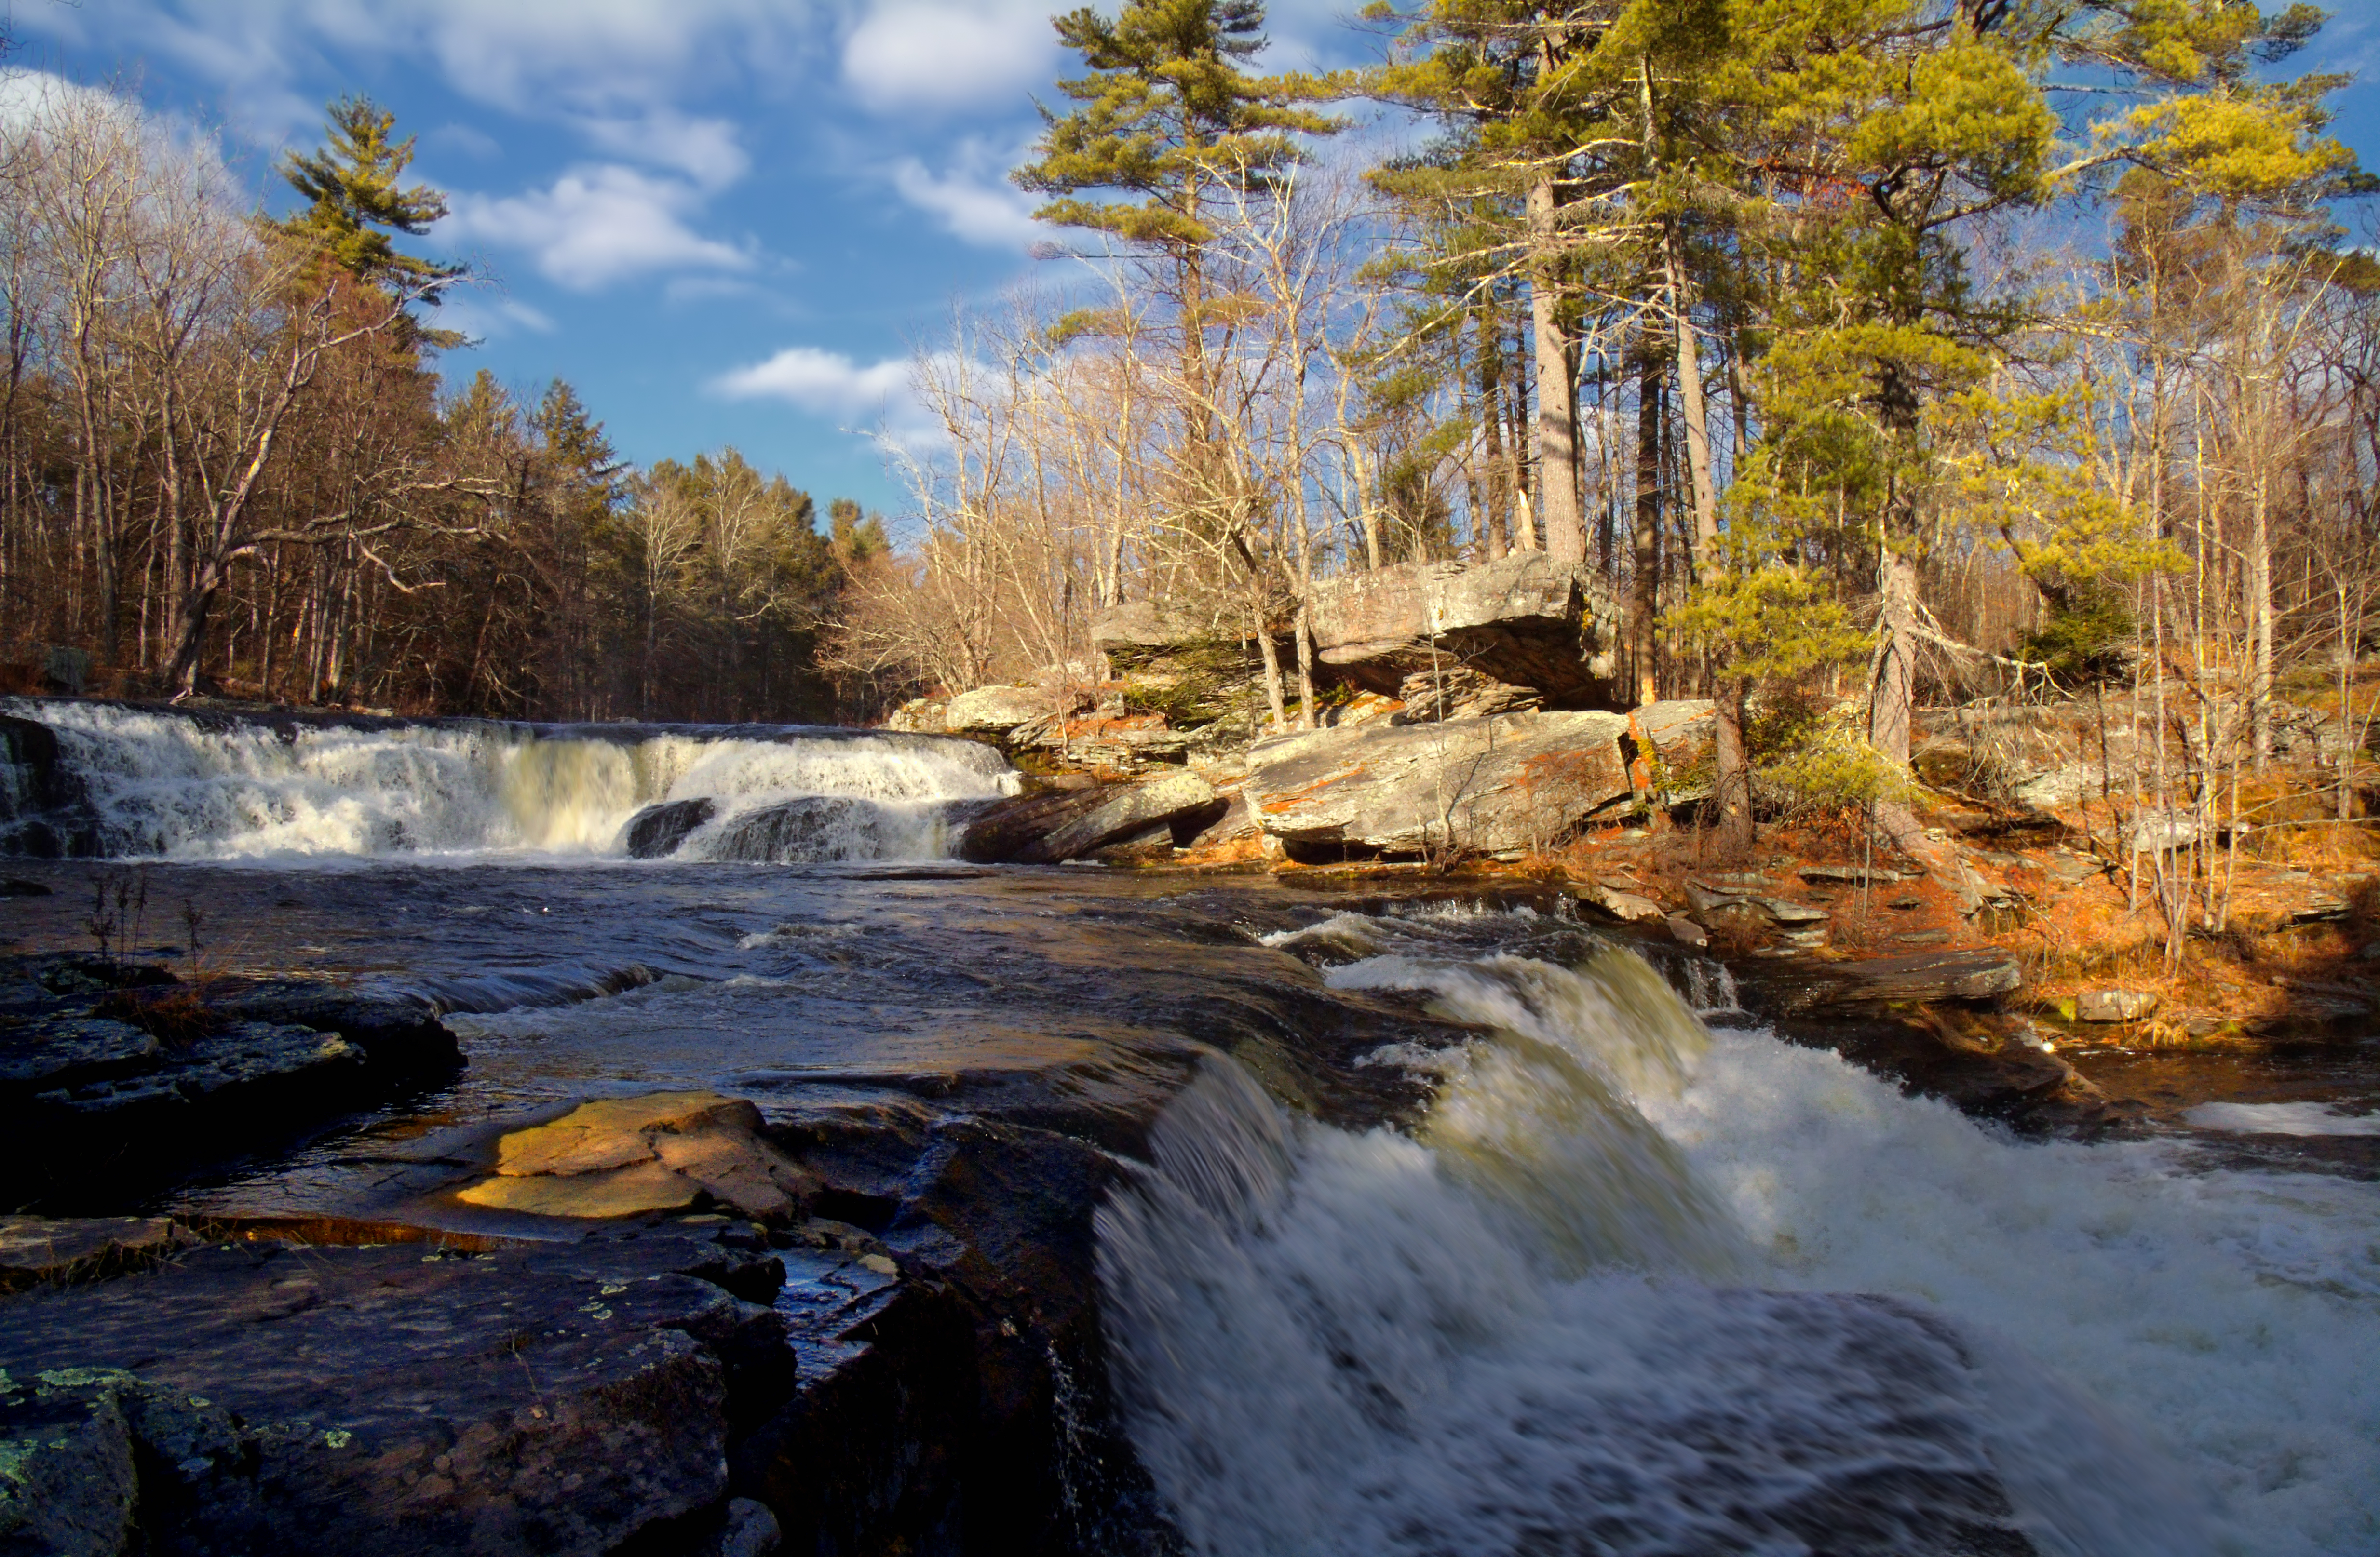
landscape, tree, water, nature, rock, waterfall, creek, wilderness, mountain, winter, sky, hiking, river, valley, stream, reflection, autumn, cumulus, rapid, season, body of water, creativecommons, clouds, falls, poconos, pikecounty, pennsylvania, water feature, watercourse, snowhillfalls, bigbushkillcreek, landform, geographical feature